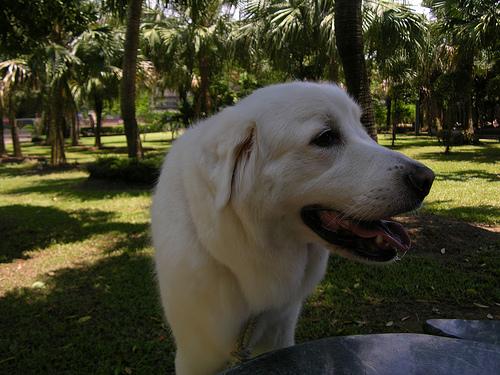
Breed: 225-n000073-Great_Pyrenees